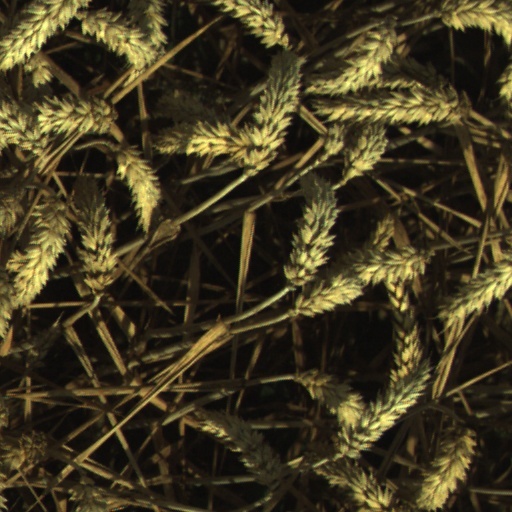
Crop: wheat